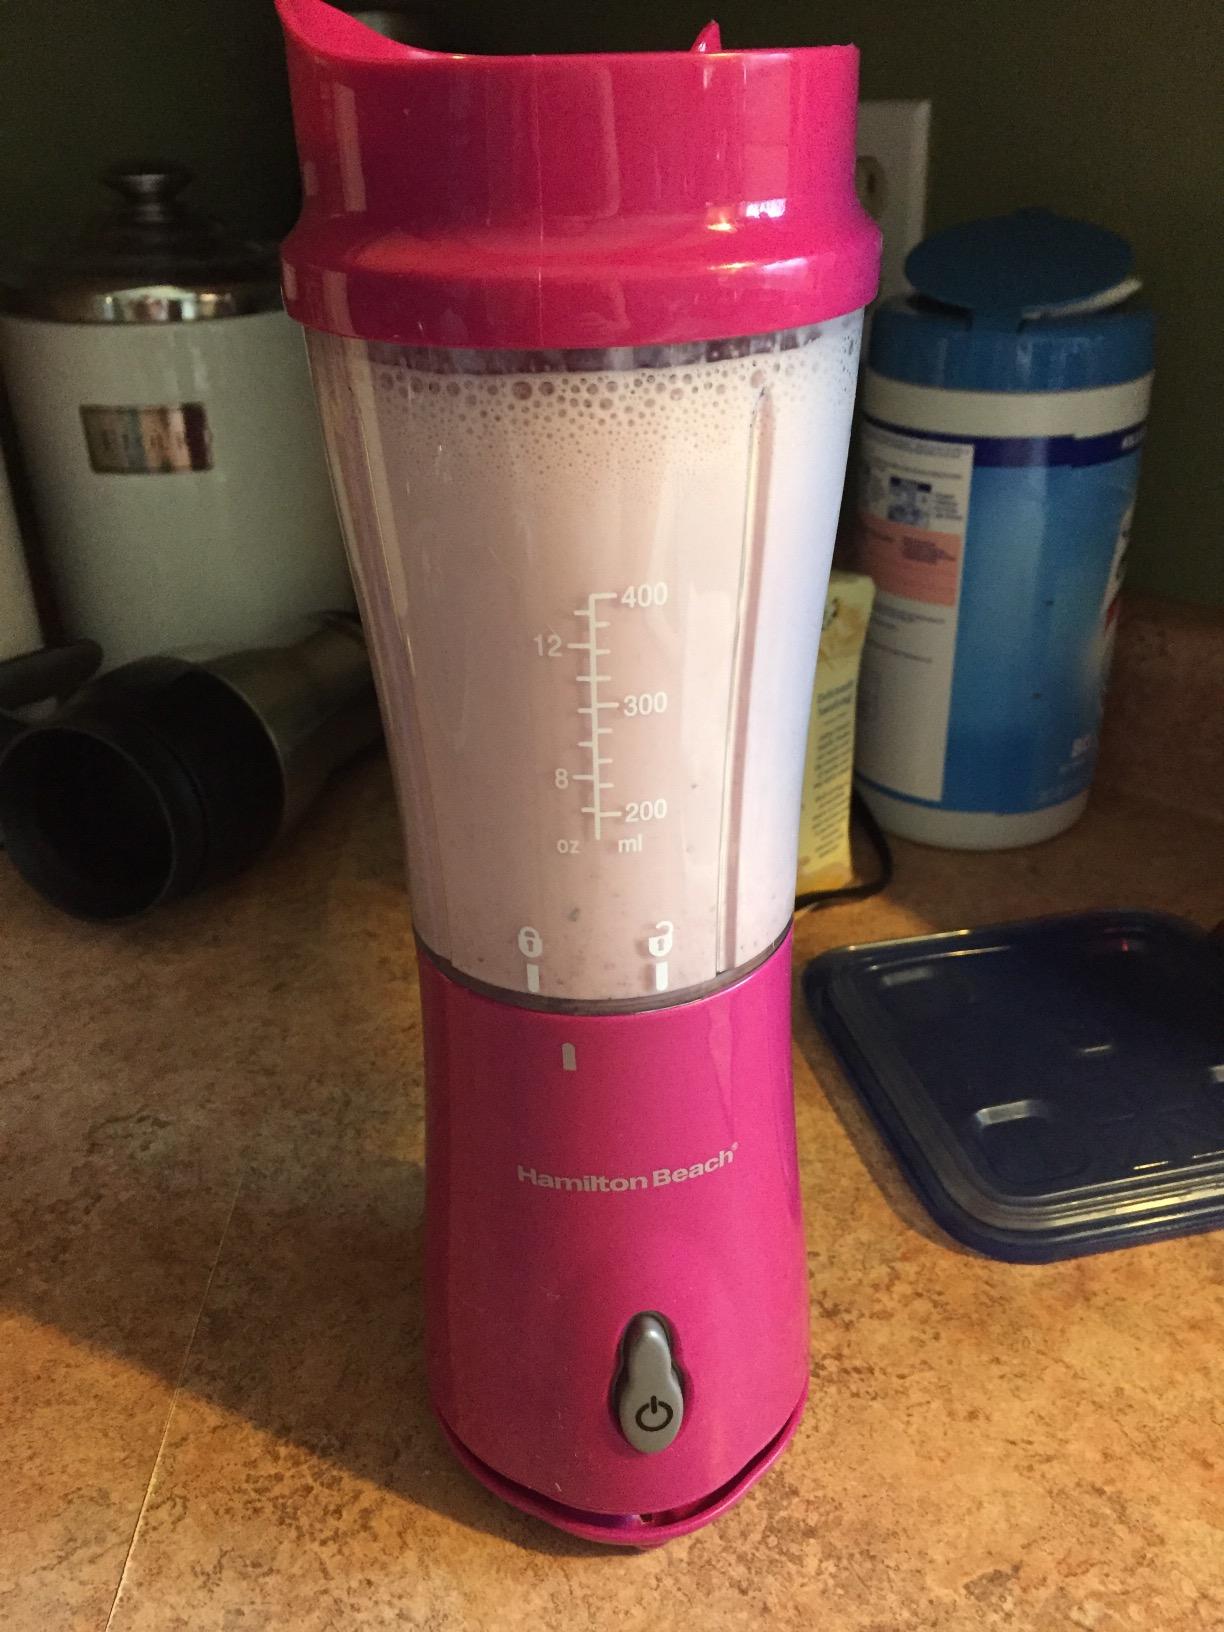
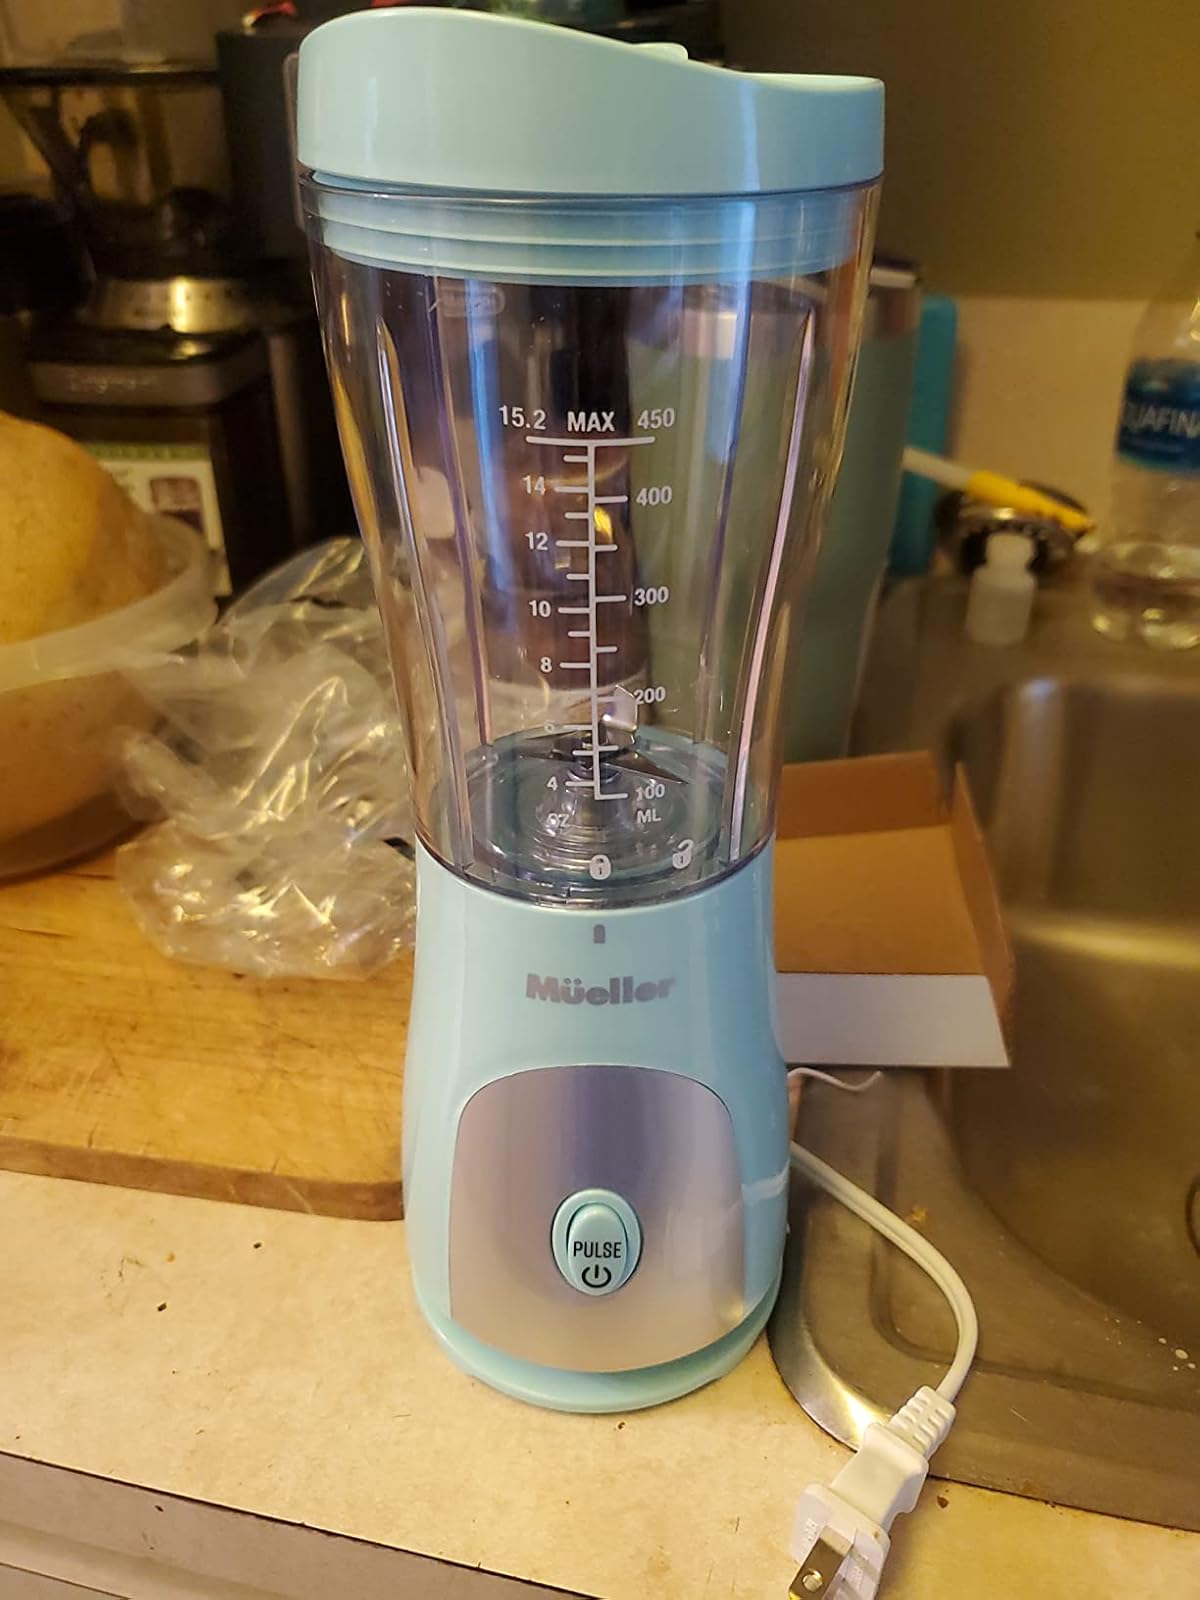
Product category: items_blender
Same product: no